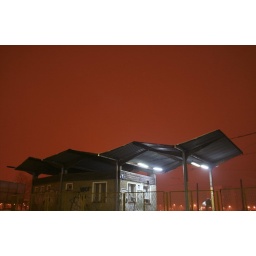
under a blood red sky